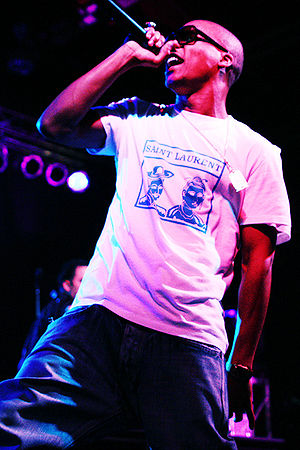
Lupe Fiasco
Lupe Fiasco på Northwestern University i maj 2007.
Wasalu Muhammad Jaco, bedre kendt som Lupe Fiasco er en amerikansk rapper.